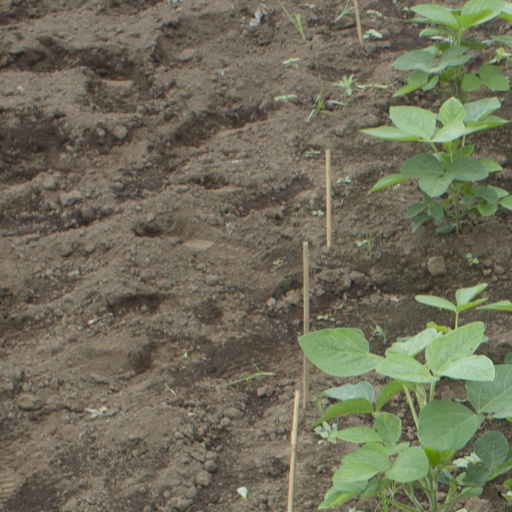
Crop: soybean